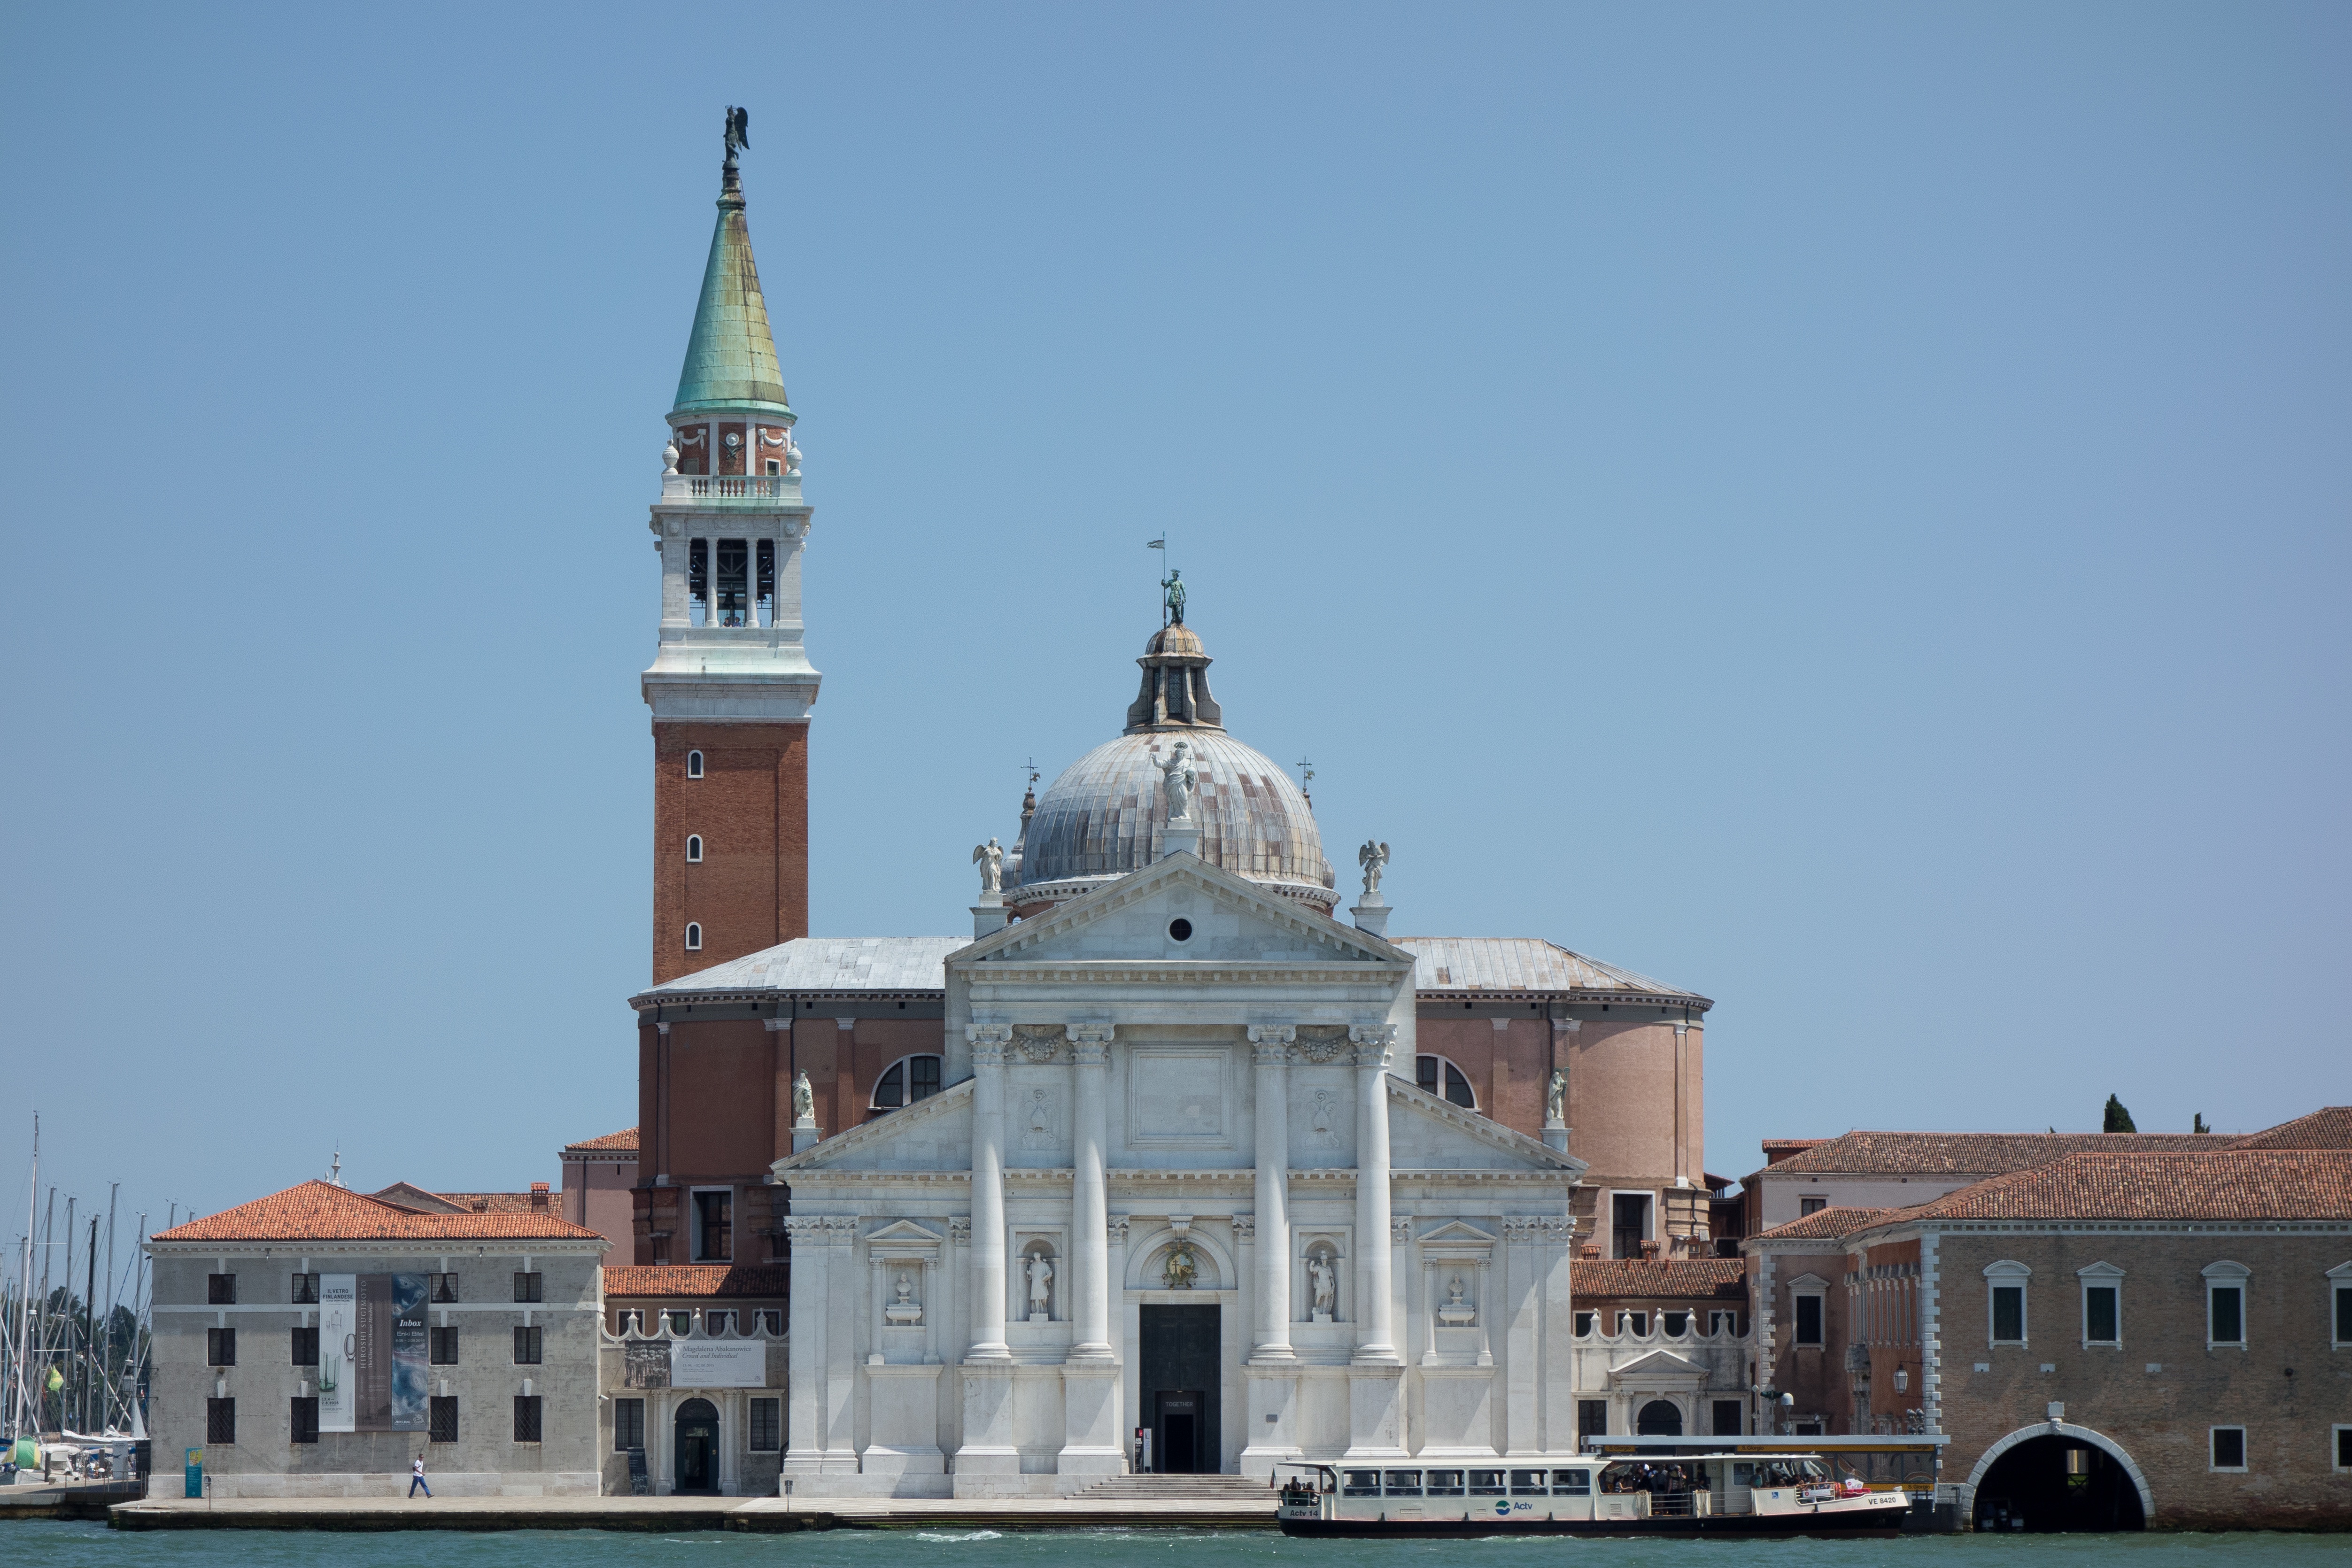
town, building, city, monument, cityscape, tower, plaza, landmark, church, cathedral, tourism, place of worship, town square, basilica, dome, human settlement